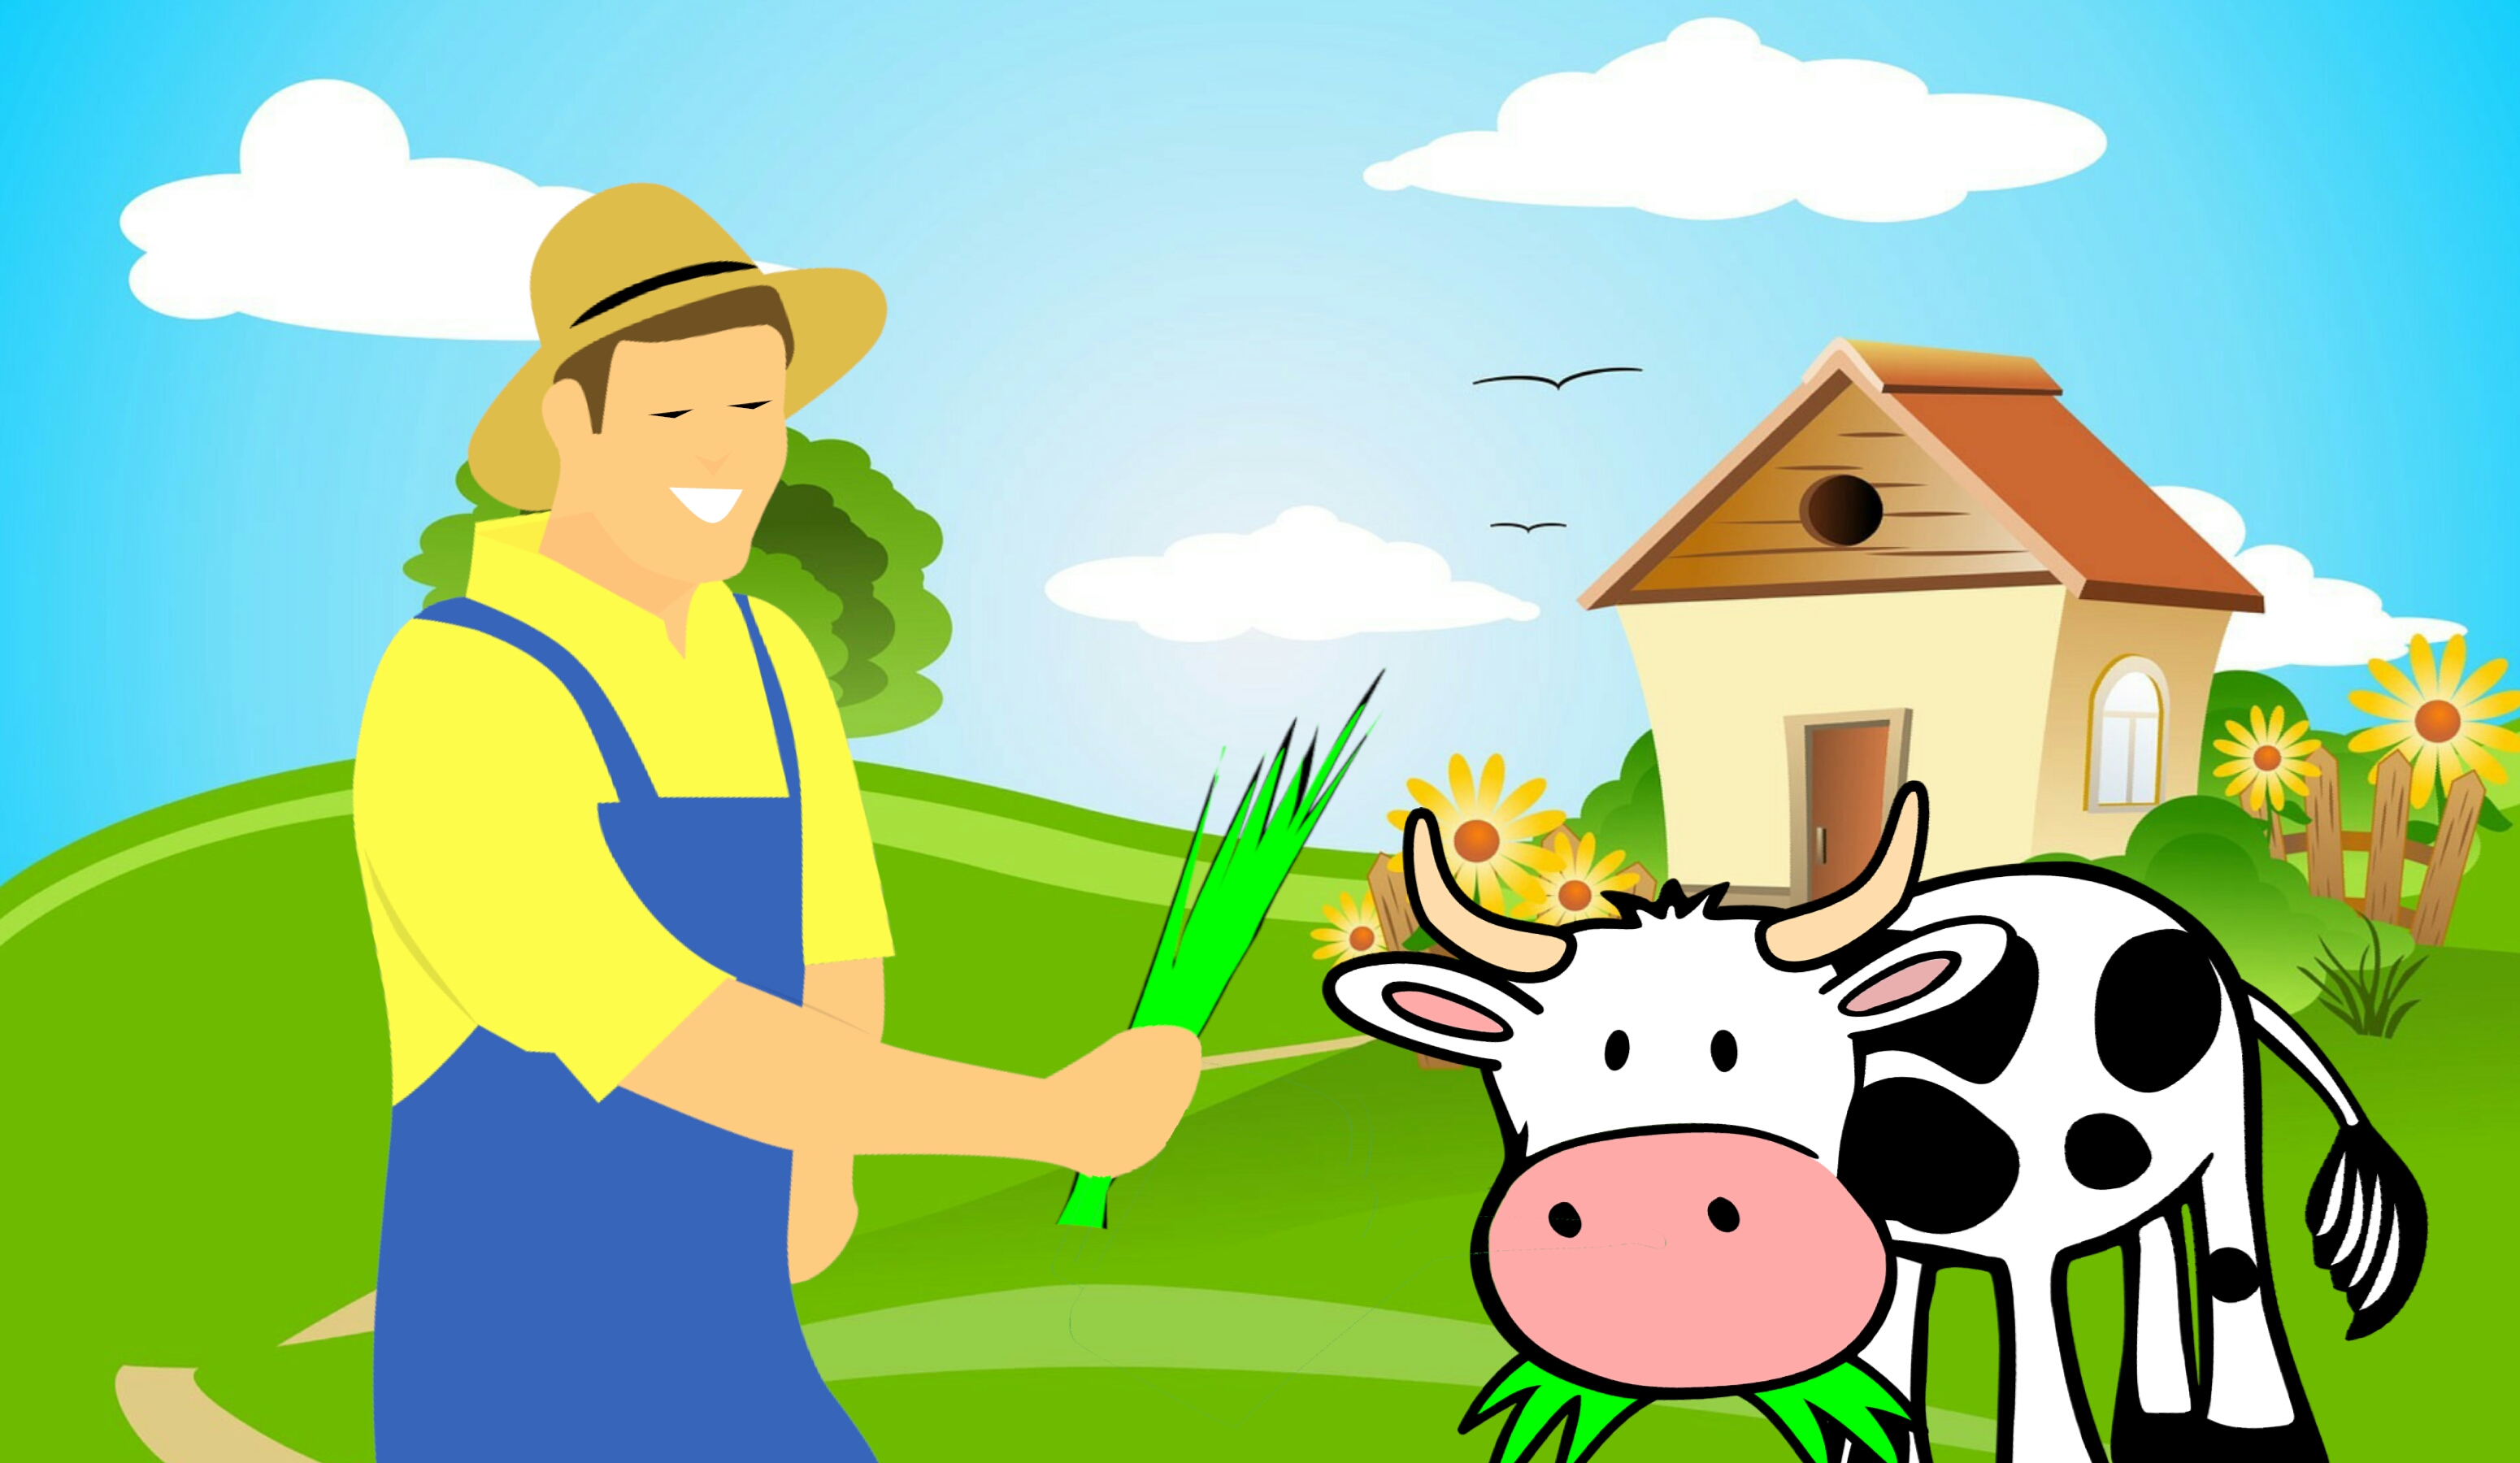
farmer, cow, grass, eating, animal, sign, symbol, village, cartoon, clouds, house, green, mammal, vertebrate, human behavior, illustration, plant, dairy cow, happiness, child, fictional character, clip art, art, grassland, graphics, sky, play, computer wallpaper, cattle like mammal, livestock, energy, leisure